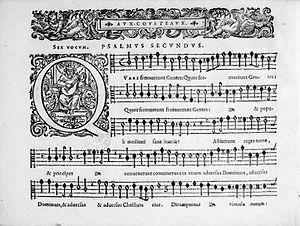
Artus Aux-Cousteaux [Hautcousteaux, Haultcousteau] est un compositeur et maître de chapelle français du XVIIᵉ siècle, actif en Picardie et à Paris, né vers 1590 et mort à Paris en 1656.